Vallombrosa Altarpiece

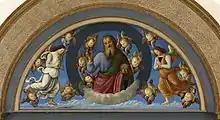
part of the San Pietro Polyptych

Below are four saints, portrayed above an indeterminate hilly landscape: from left, Bernard degli Uberti, John Gualbert, founder of the monastery at Vallombrosa; Benedict and the Archangel Michael. At the lower edge is the artist's signature, reading "PETRVS PERVSINVS PINXIT AD MCCCCC".